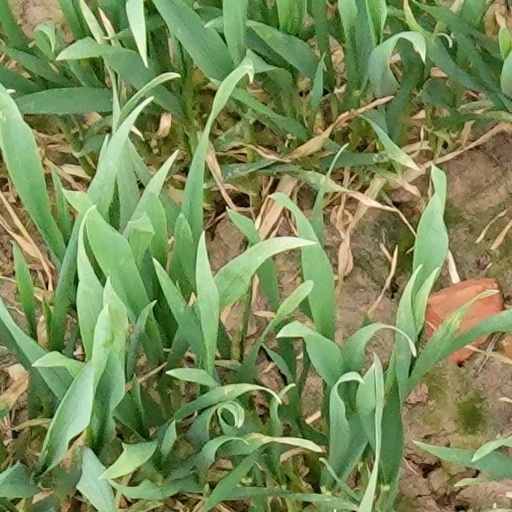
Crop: wheat